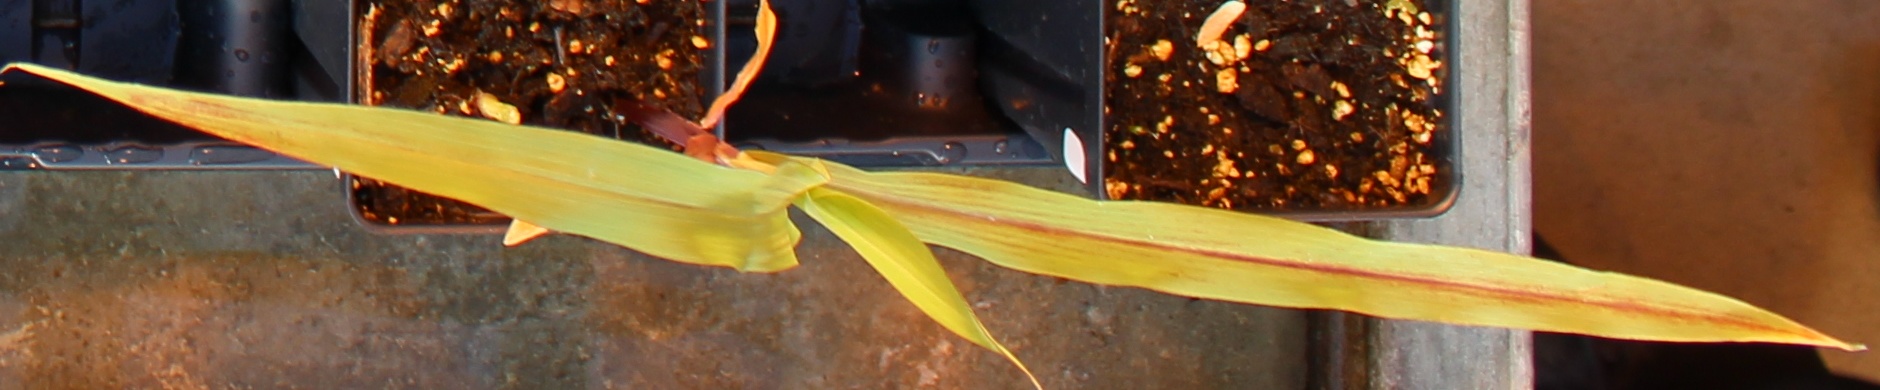
Label: Corn